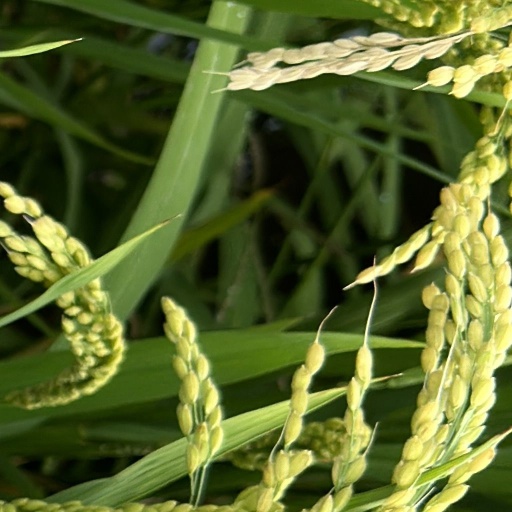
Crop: rice